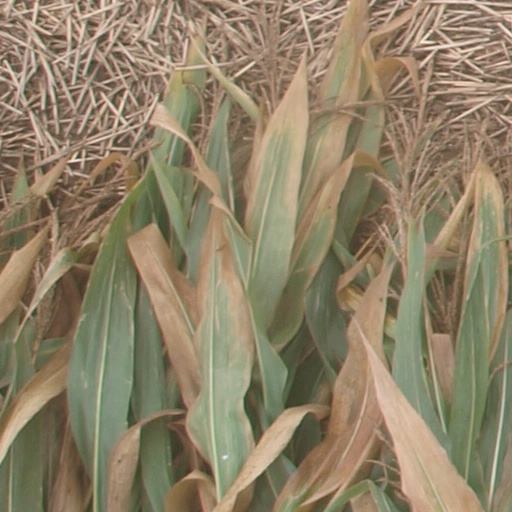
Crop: maize; corn